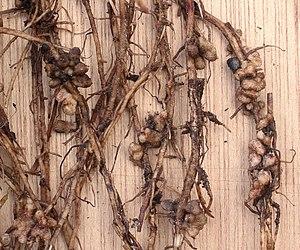
Les féveroles, ou féverolles, sont des plantes annuelles de l'espèce Vicia faba. Ce sont des légumineuses de la famille des Fabaceae, sous-famille des Faboideae, tribu des Fabeae.